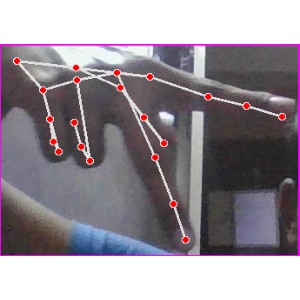
अक्षर: प